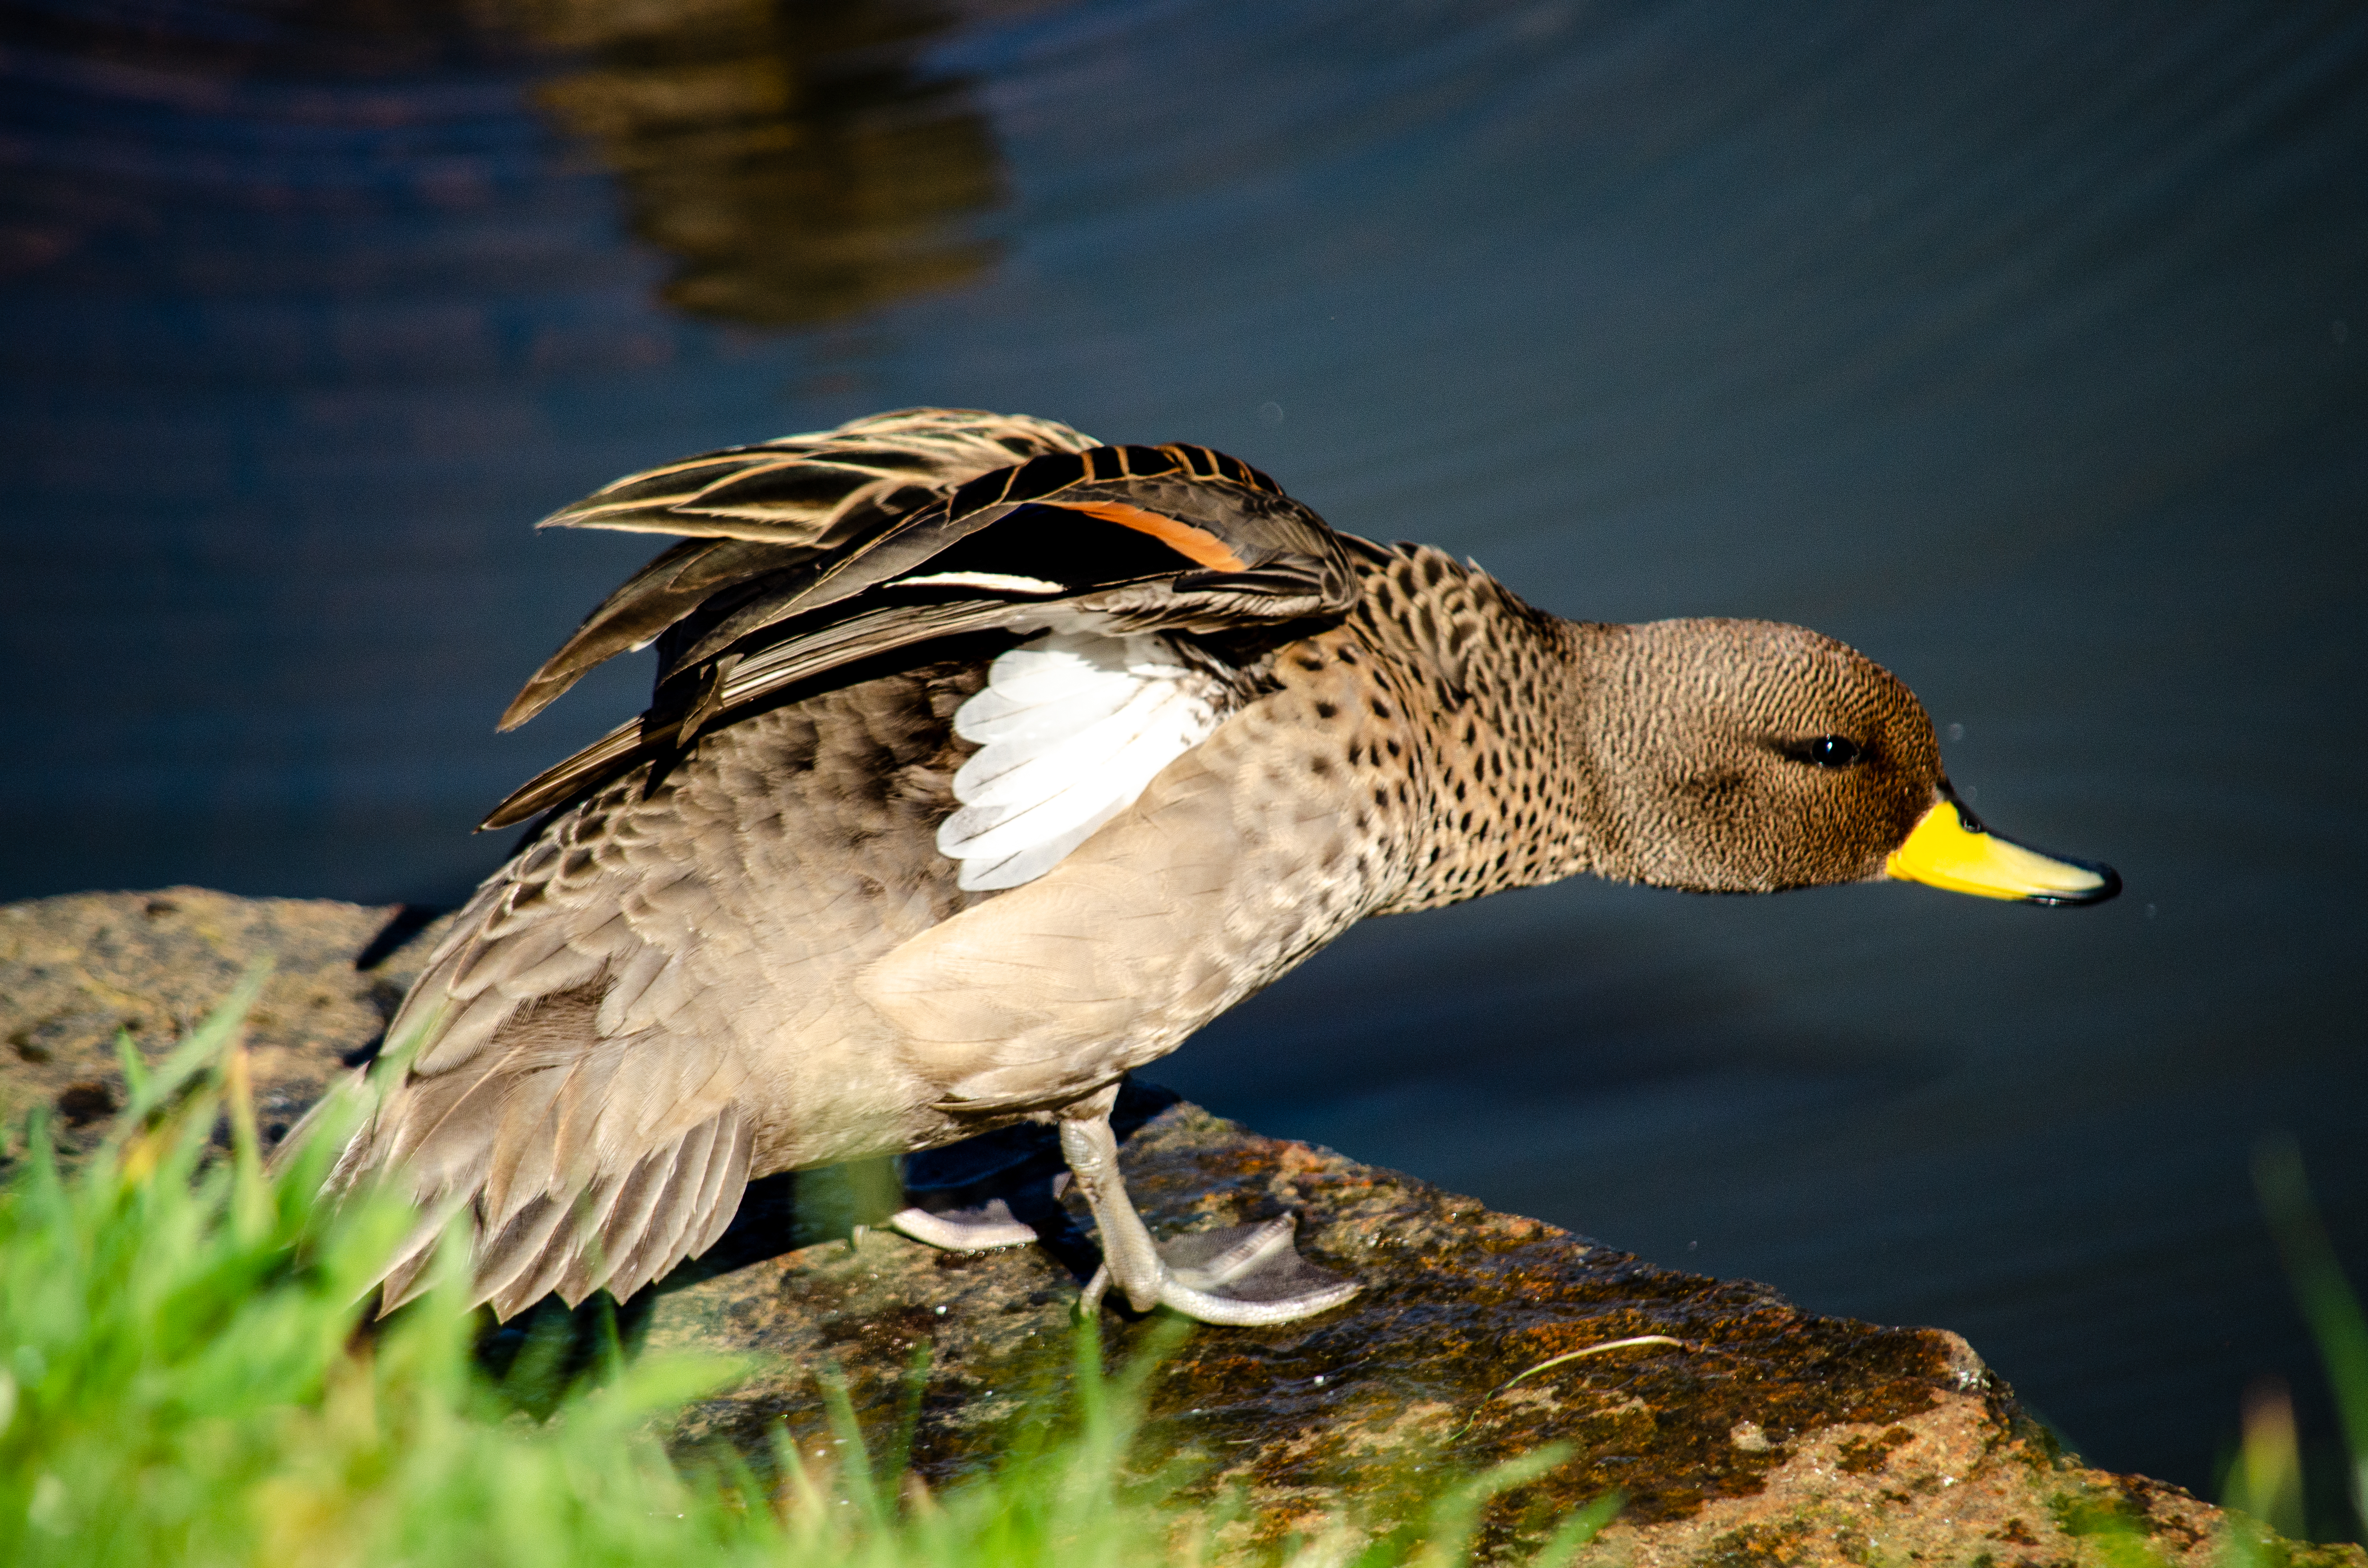
animals, water, bird, beak, plant, waterfowl, ducks, geese and swans, feather, grass, lake, natural landscape, livestock, duck, wing, water bird, seabird, happy, seaduck, fowl, grassland, falconiformes, People in nature, American Black Duck, wildlife, goose, reflection, tree, cormorant, wood